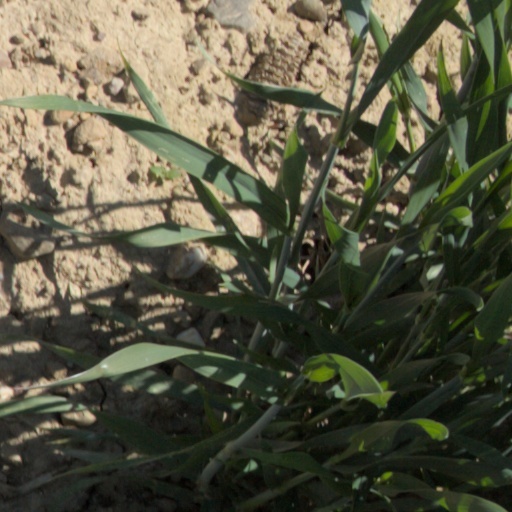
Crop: wheat